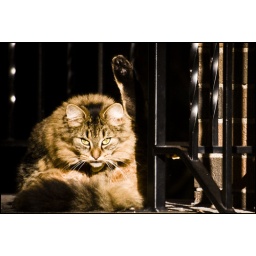
Awash in morning sunlight, a neighbourhood cat pauses mid-bath to give me a dirty look.